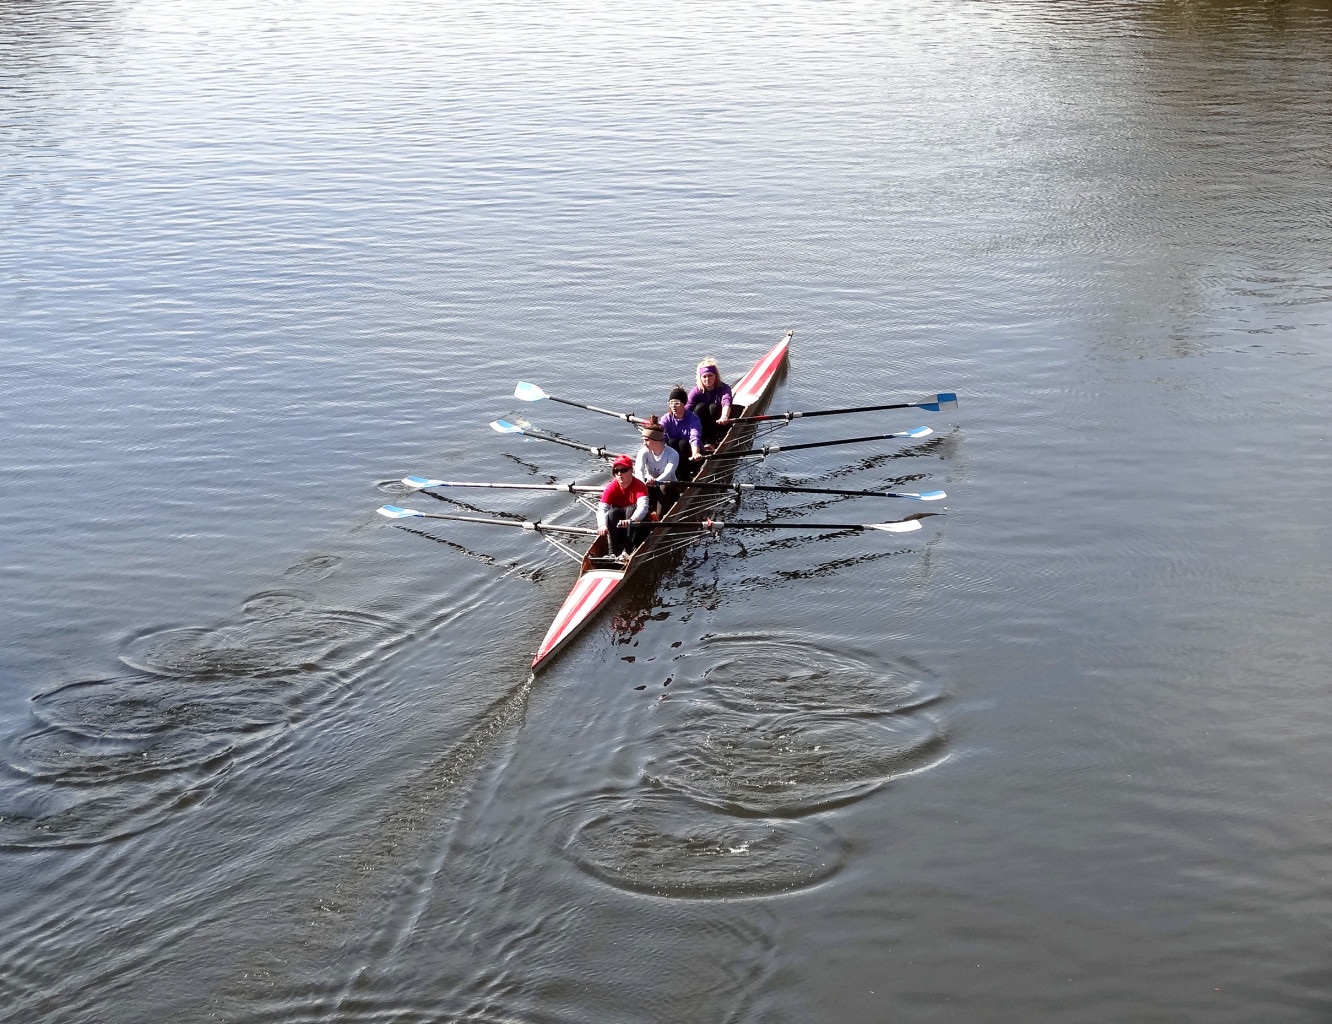
water, boat, river, recreation, paddle, vehicle, race, competition, sports, boating, rowing, water sport, outdoor recreation, oarsmanship, watercraft rowing